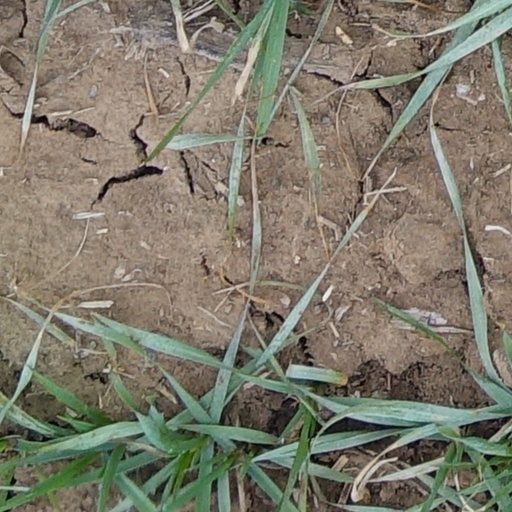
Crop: wheat